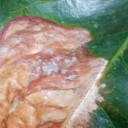
Label: Phoma